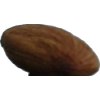
Label: almonds